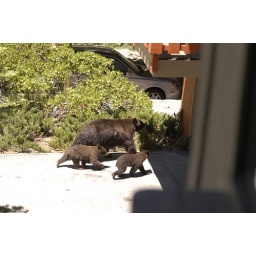
bears in house